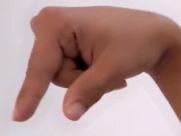
ASL sign: Q